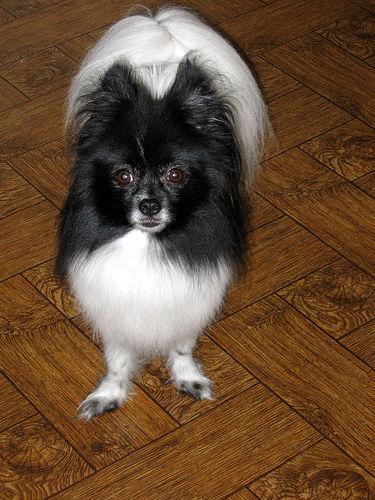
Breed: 1936-n000005-Pomeranian